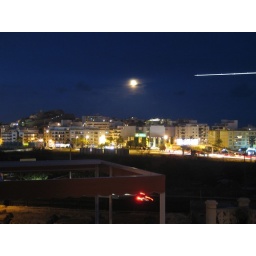
Ibiza at night, with an long exposure, you can see the trail of a airplane in the sky